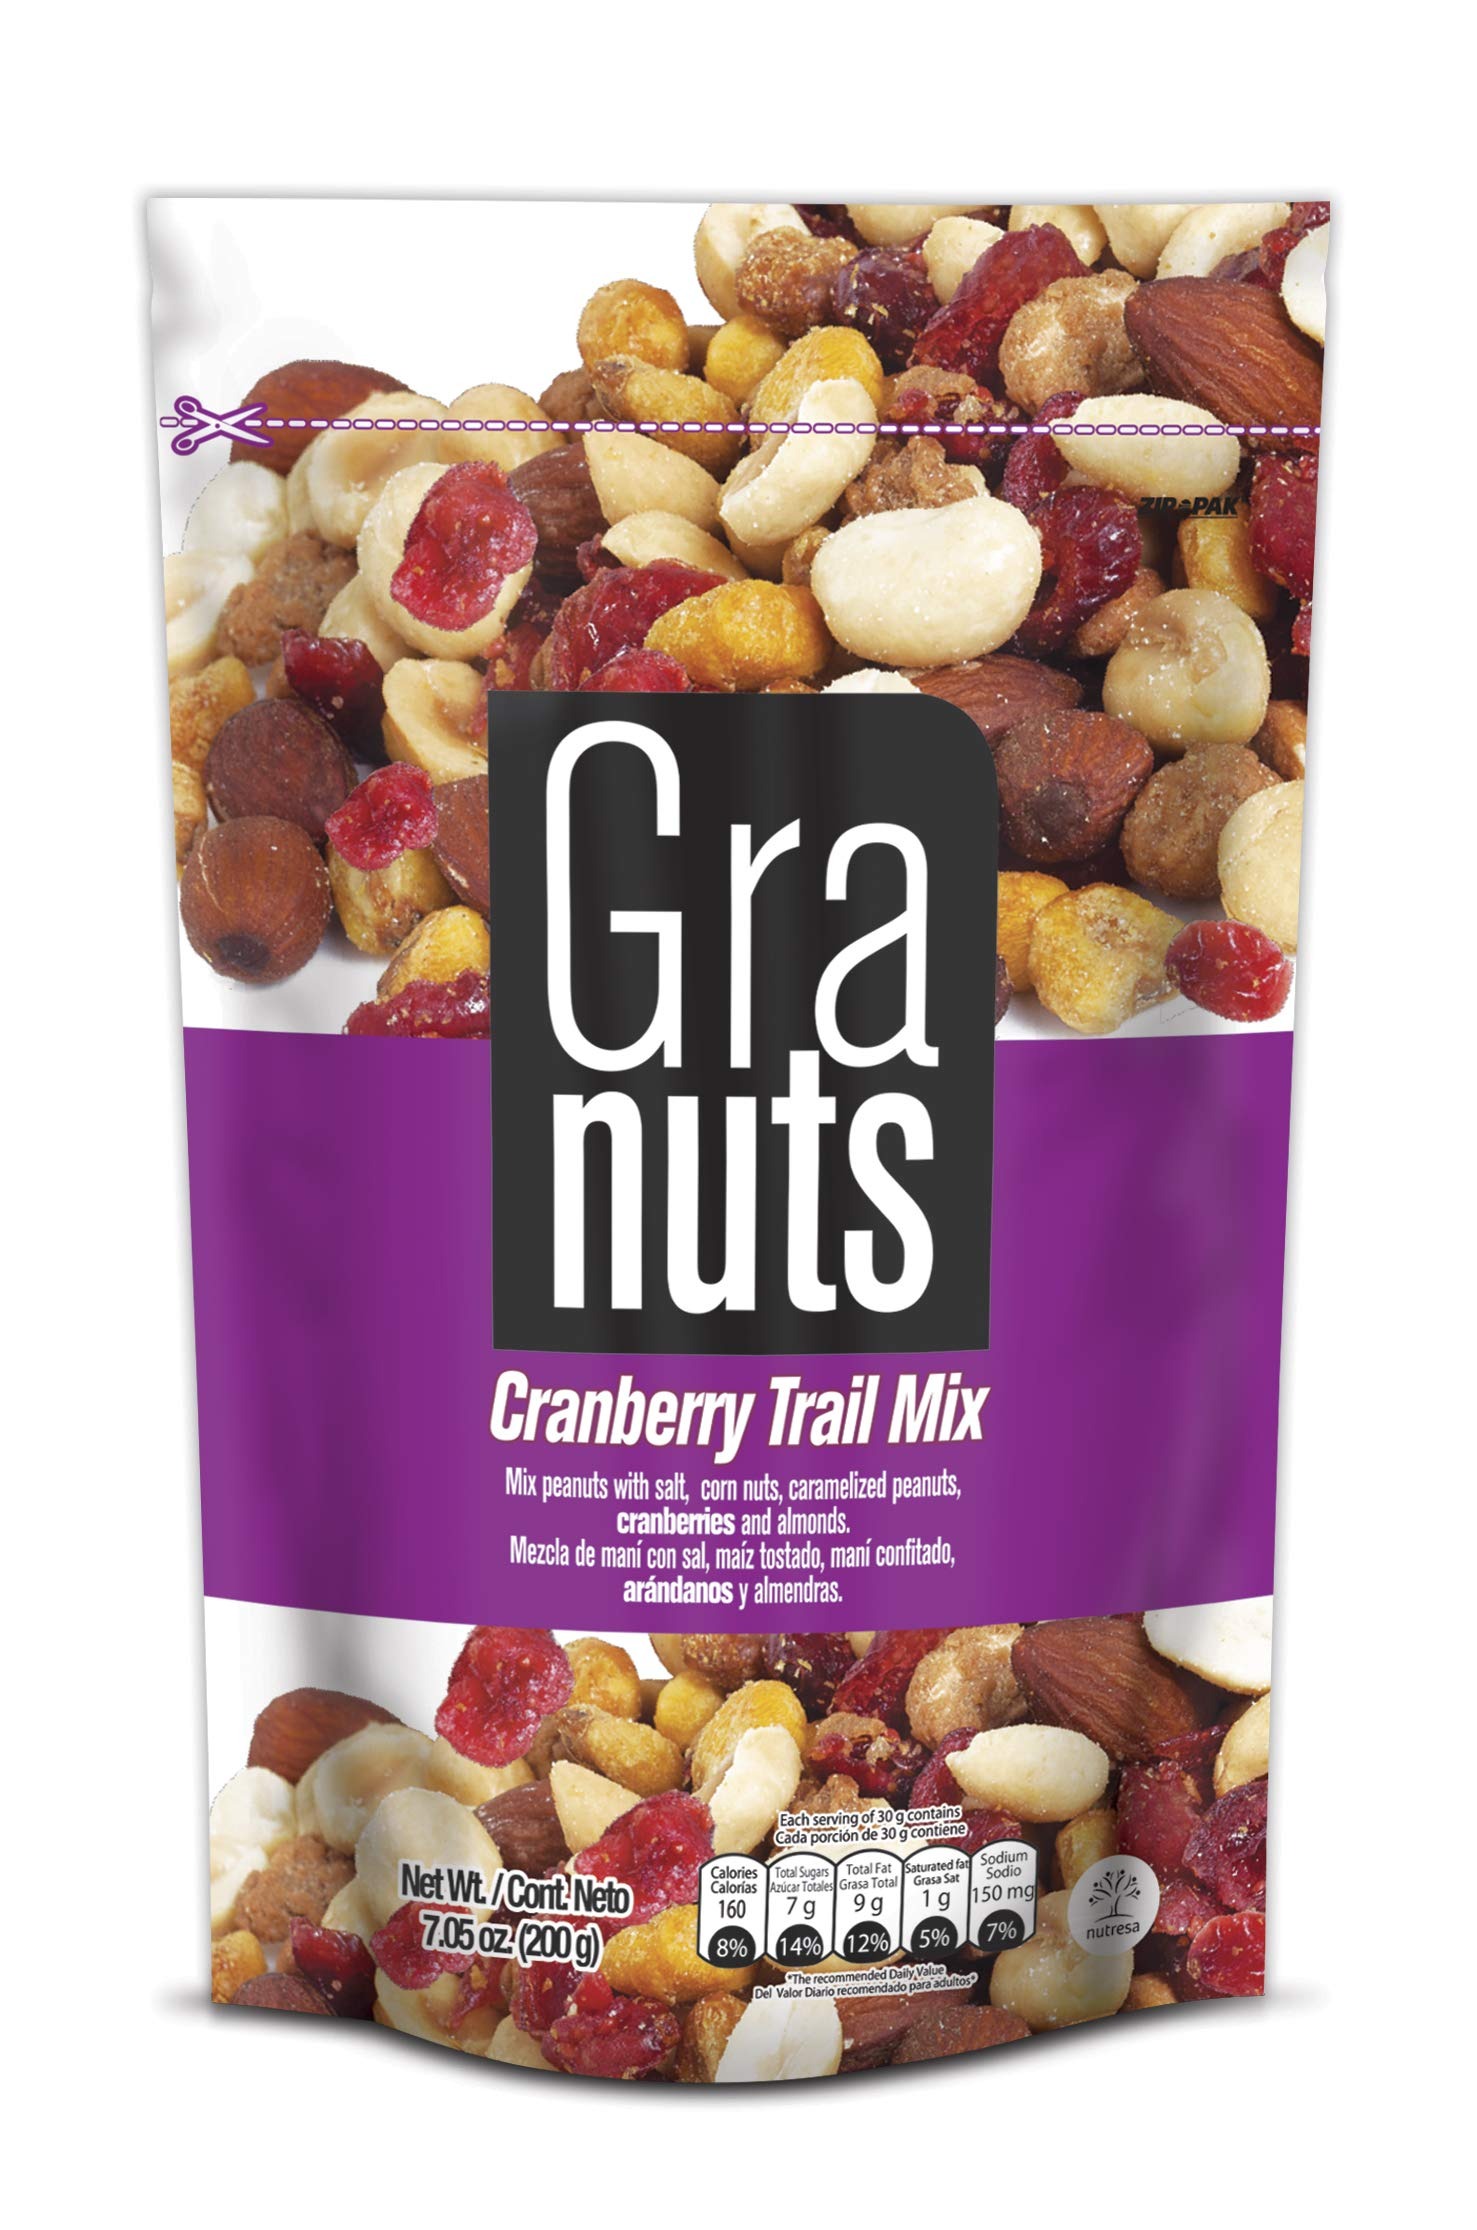
Item Name: Granuts Cranberry Trail Mix Family Pack | Caramelized Peanuts | Crunchy Corn Nuts + Almonds | Soft Cranberries | Salty + Sweet Flavors | 7.05 Oz (Pack of 1)
Bullet Point 1: CRANBERRY TRAIL MIX: Treat yourself to salted peanuts, crunchy corn nuts, soft cranberries, caramelized peanuts, and almonds - Yum!
Bullet Point 2: SATISFYING SNACK: Includes one 7.05 ounce bag of both salty & sweet flavors
Bullet Point 3: EASY TO SHARE: Our Family Mix is enough to share with the whole family
Value: 7.05
Unit: Ounce

Price: 15